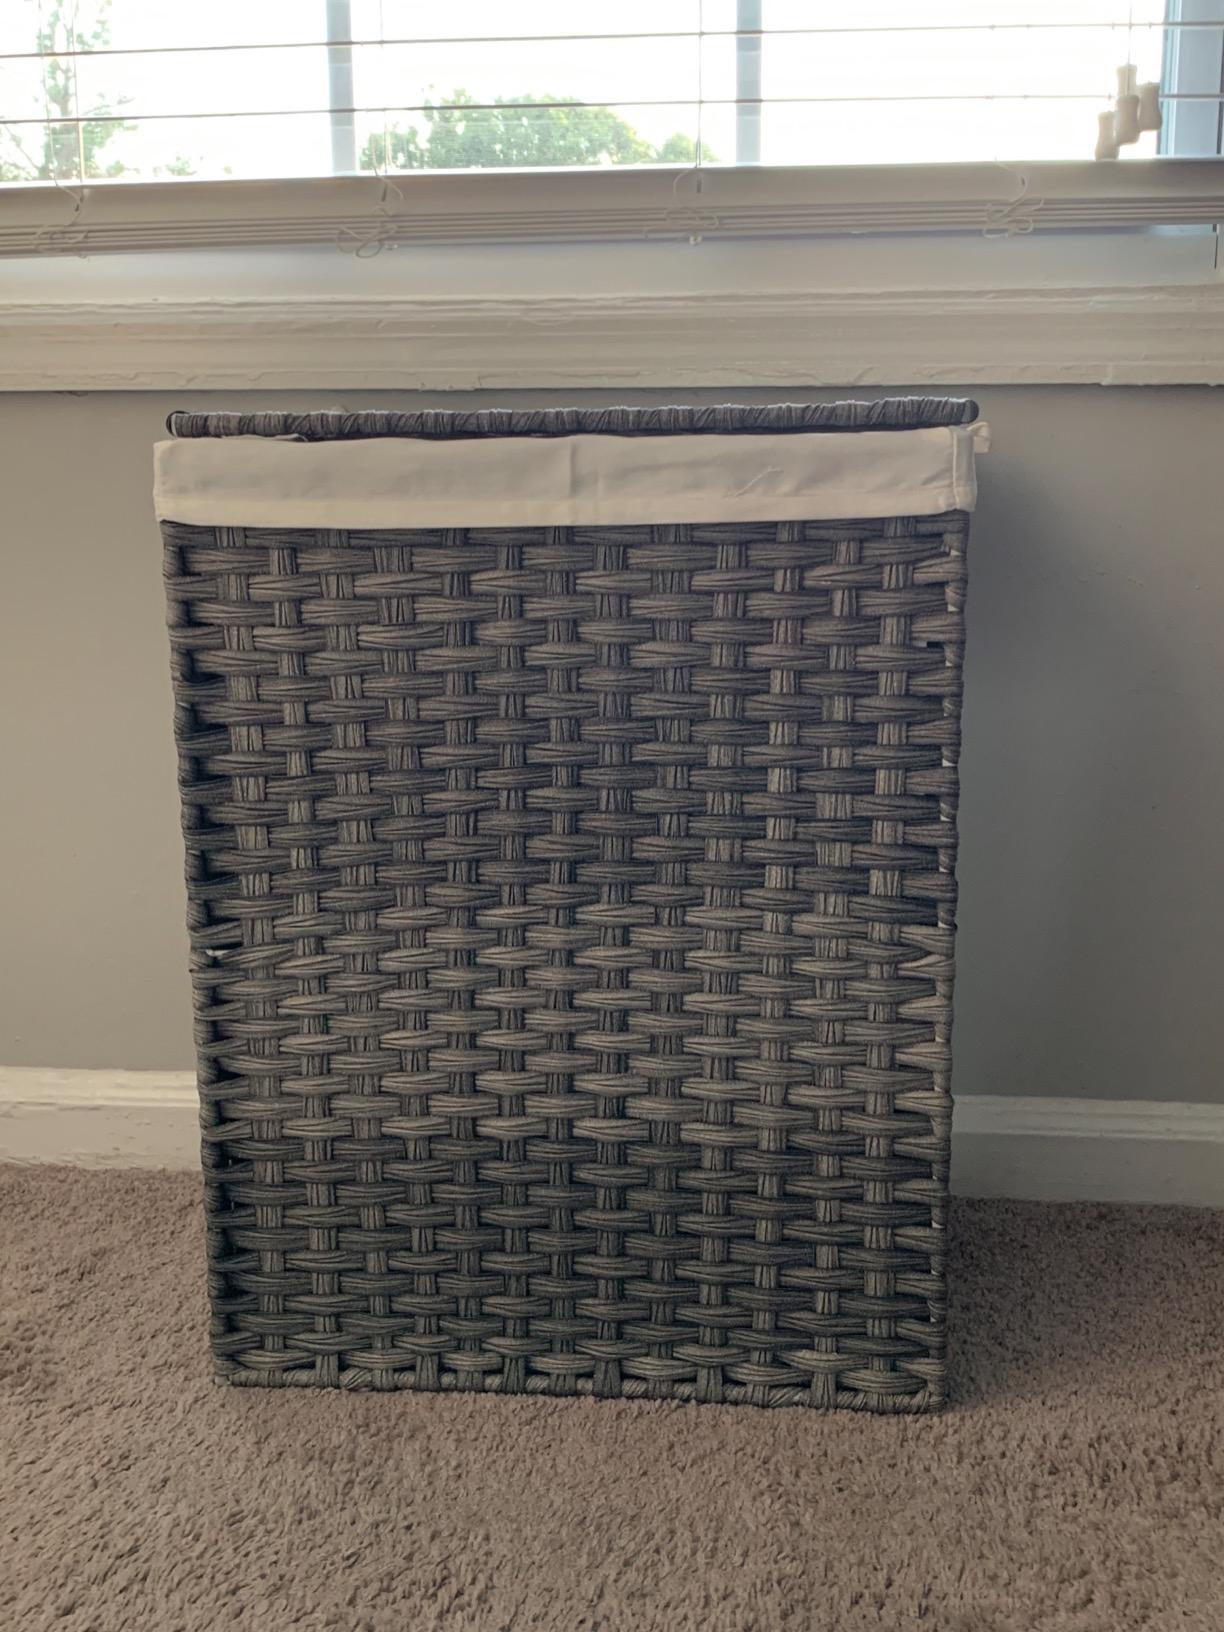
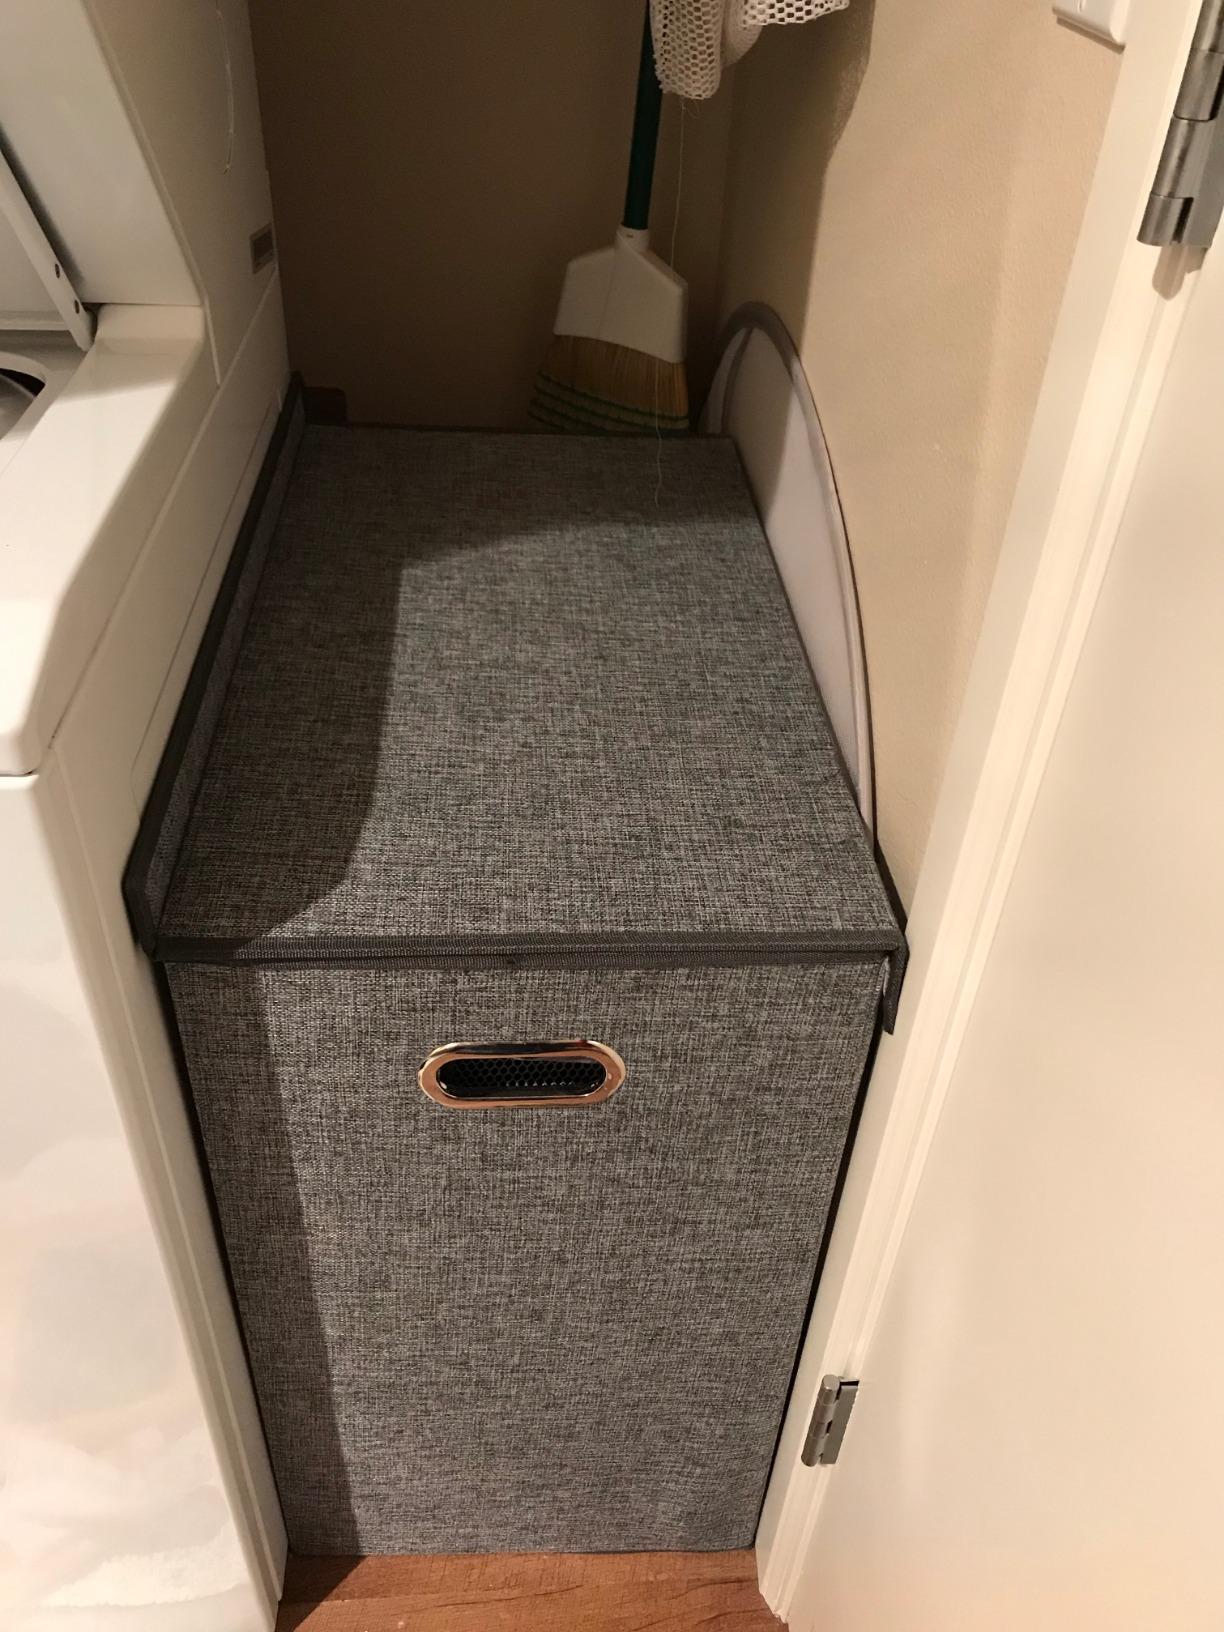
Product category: items_hamper
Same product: no